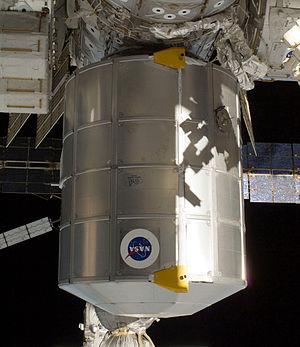
Leonardo ou Permanent Multipurpose Module est un module pressurisé de du segment américain de la Station spatiale internationale utilisé pour le stockage des pièces détachées, du ravitaillement et des déchets. Initialement Leonardo est un des trois module logistique multi-usages qui peut être installé dans la soute de la navette spatiale américaine pour transporter des équipements et du ravitaillement à destination de l'intérieur la Station spatiale. Leonardo effectue ainsi 6 allers-retours mais avec l'arrêt de la navette spatiale, la NASA décide de faire de Leonardo un des modules permanents de la Station afin de pallier les problèmes d'espace de stockage. Le module qui peut recevoir 16 armoires amovibles est placé une dernière fois en orbite au cours de la mission STS-133 et est amarré définitivement au module Unity le 2 mars 2011. Leonardo comme les autres MPLM est construit par la société Alenia Aerospazio et financé par l'Agence spatiale italienne.